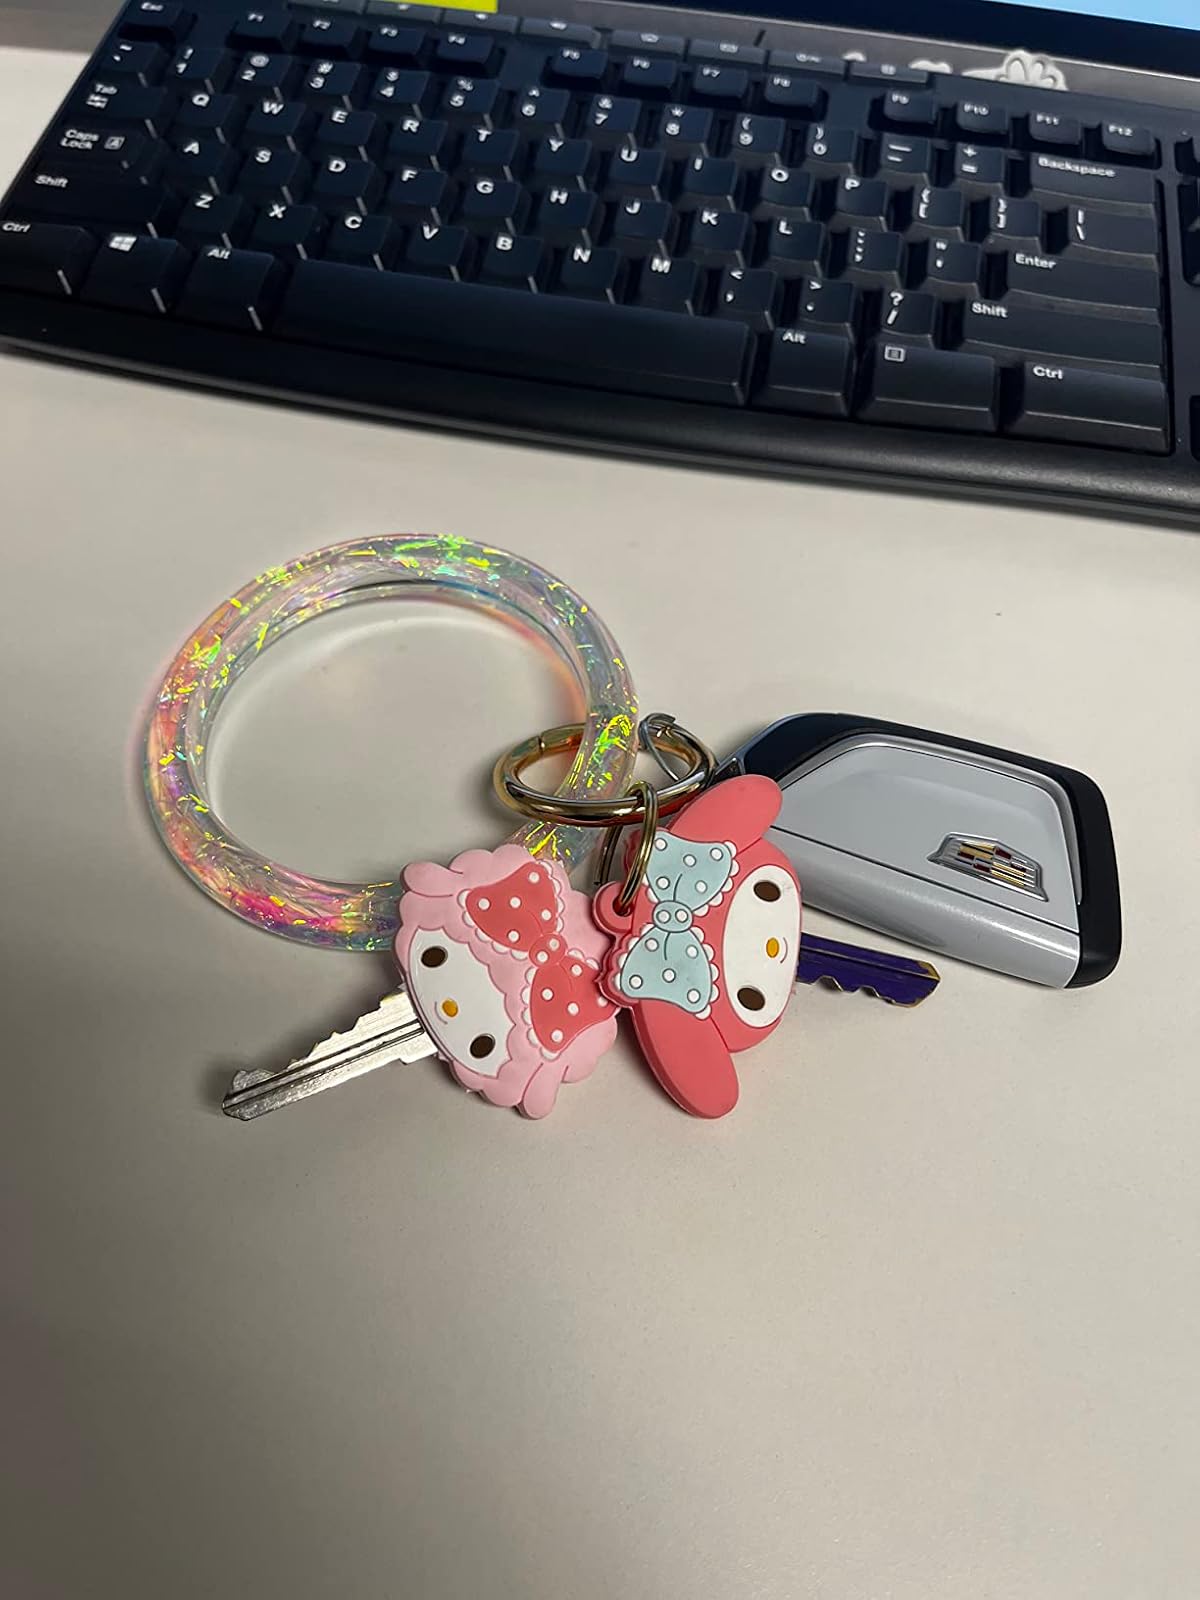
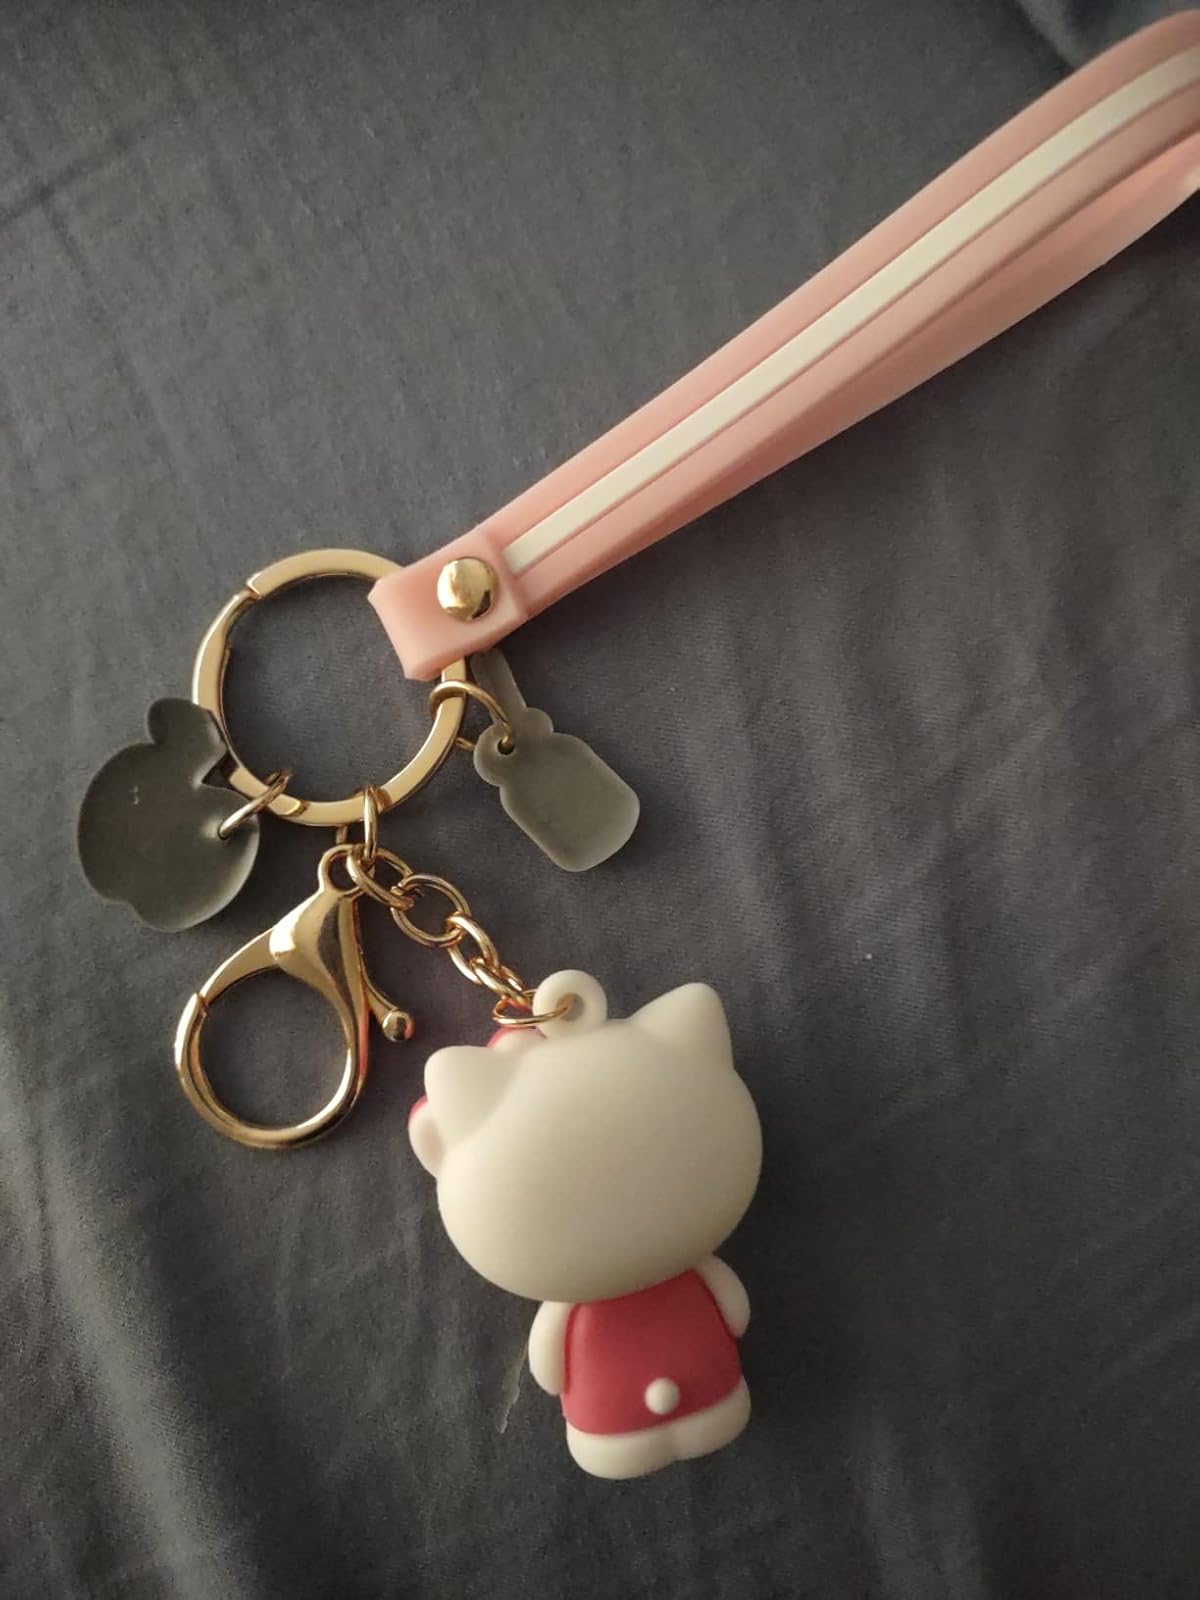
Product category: accessories_keychain
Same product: no